Dentine bonding agents

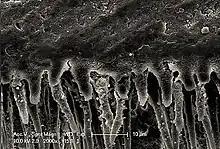
Resin-dentin interface indicating a hybrid layer (Daood et al. 2018)

a) Application of acid to dentin will result in partial/total removal of smear layer and demineralization of the dentin.